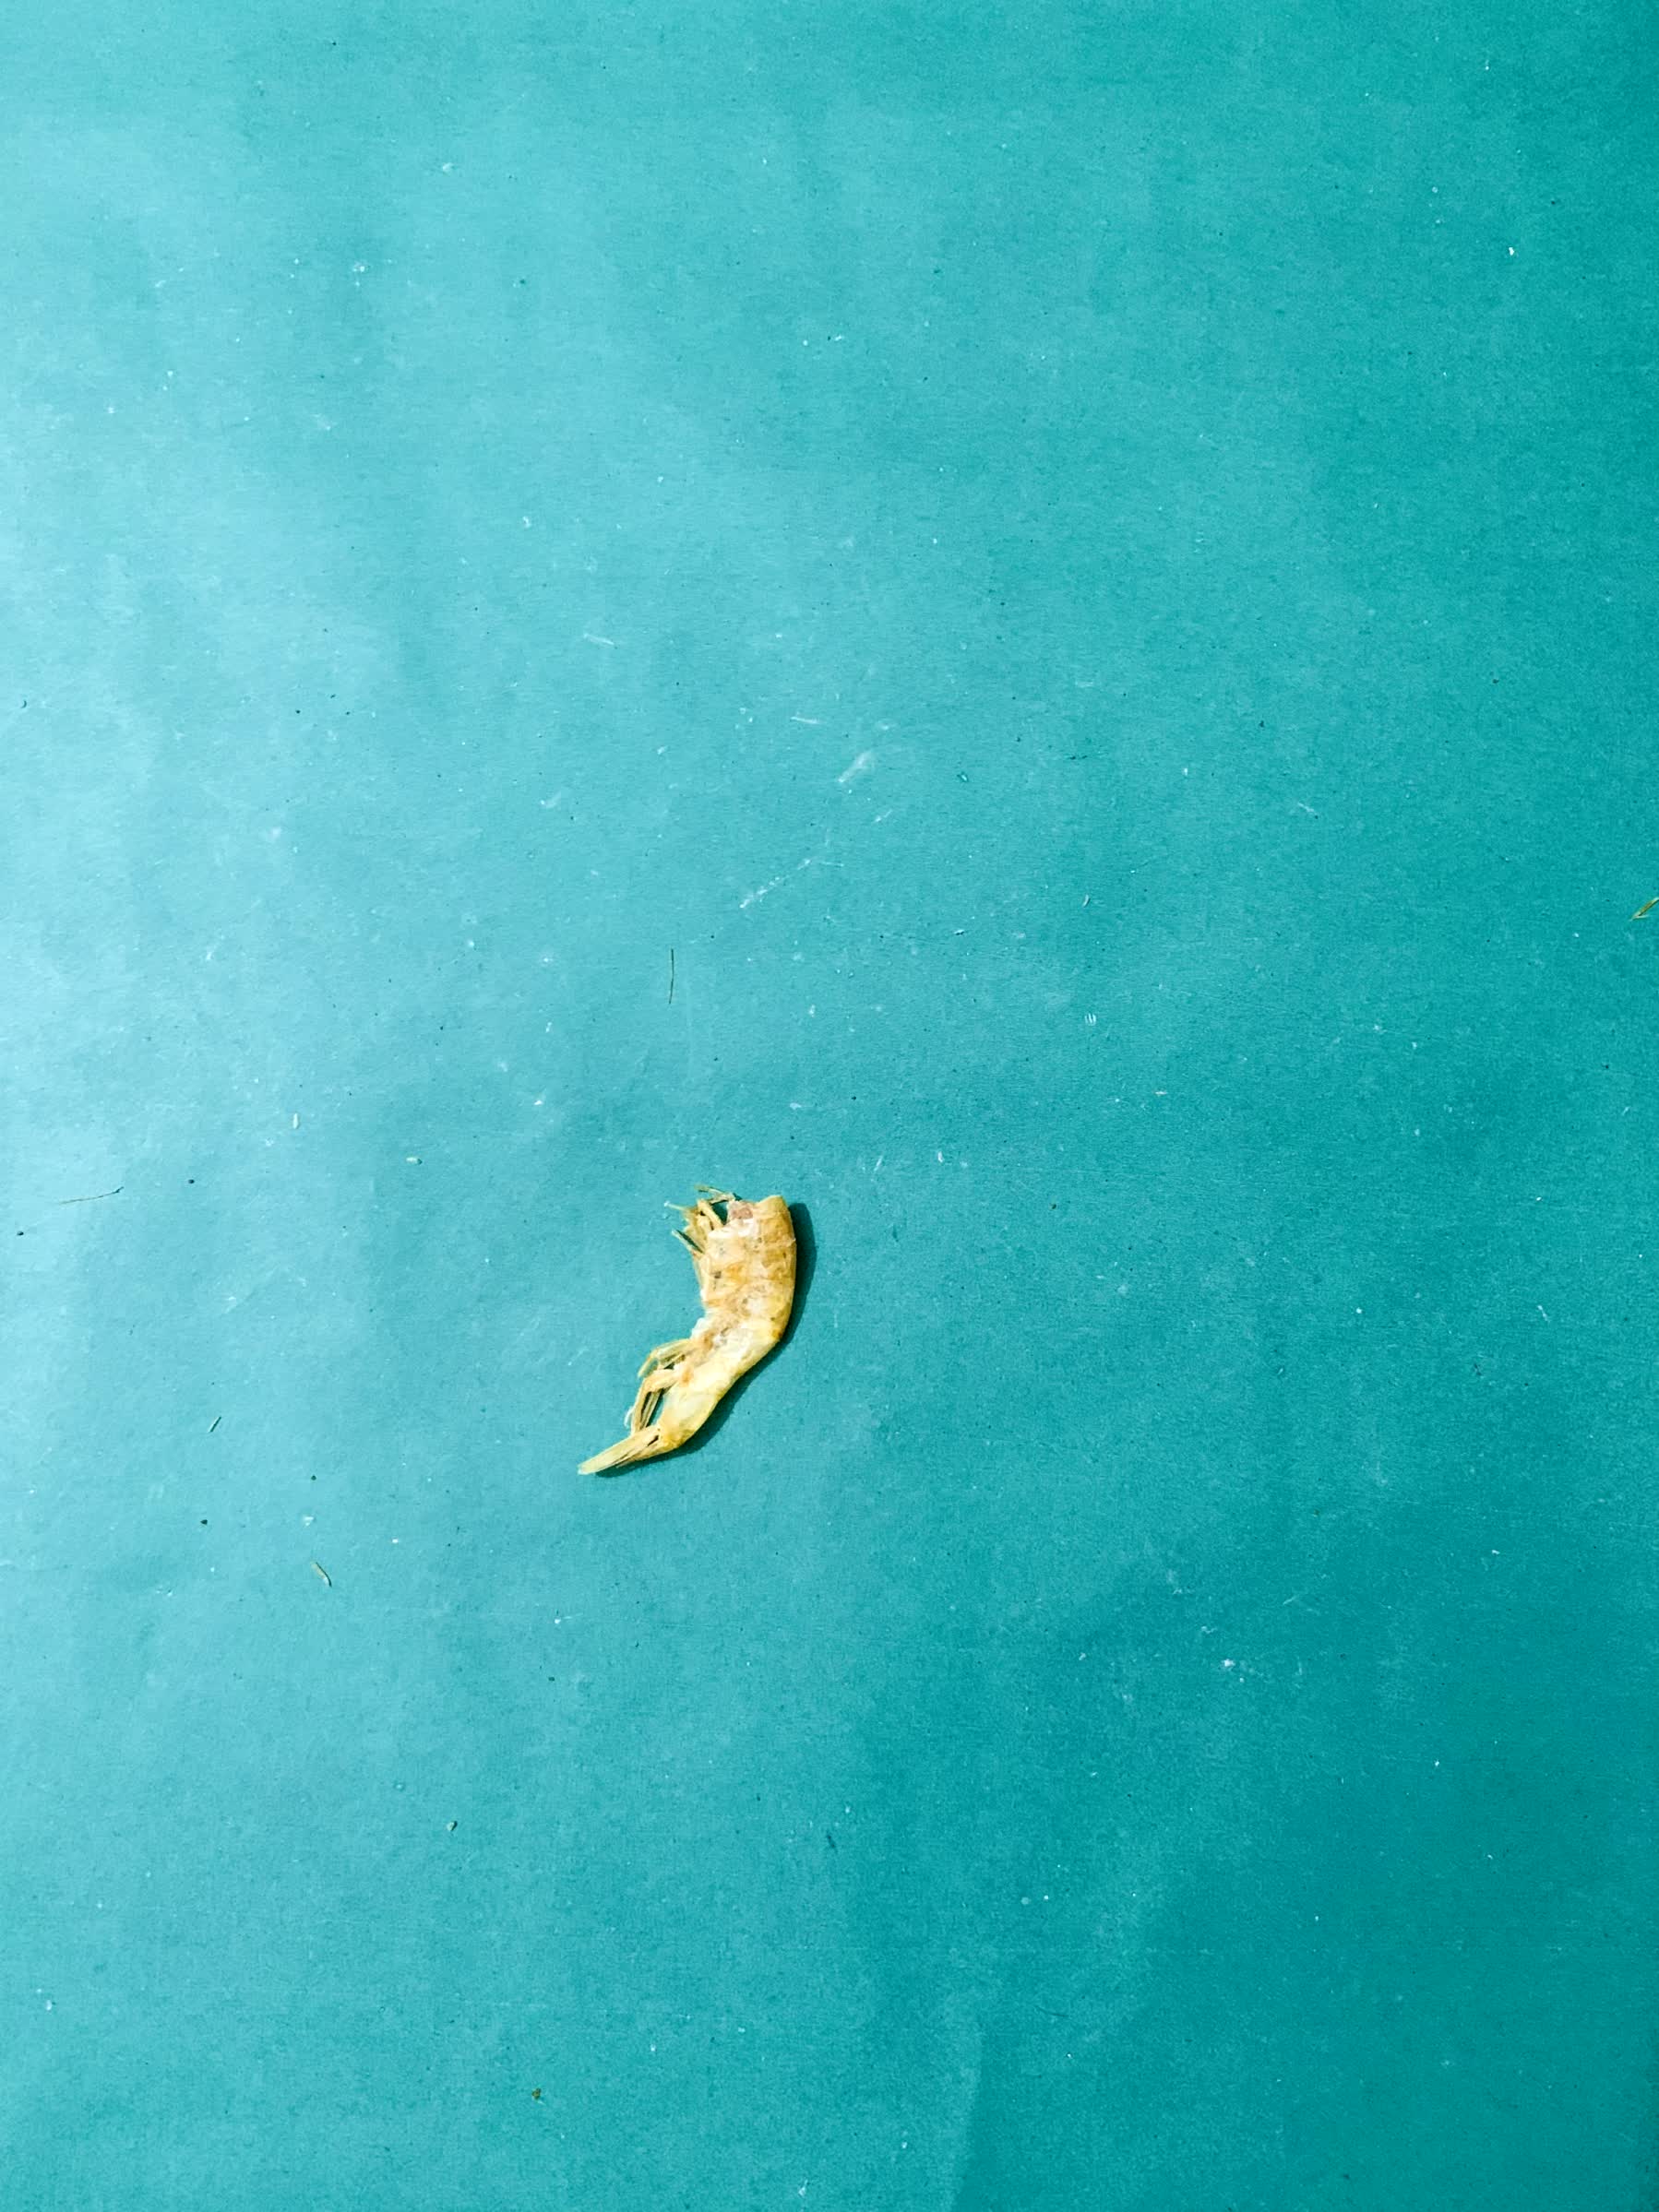
Species: chingri